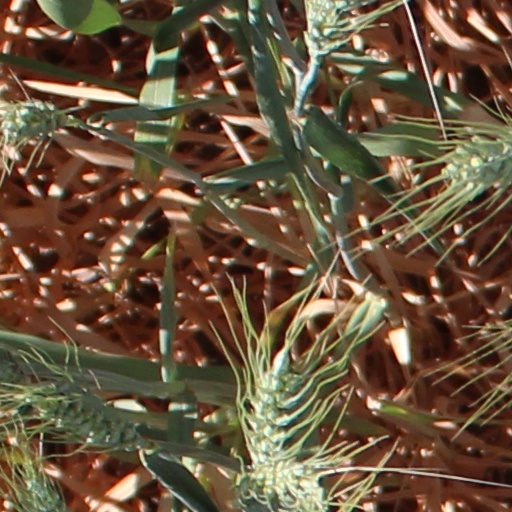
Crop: wheat